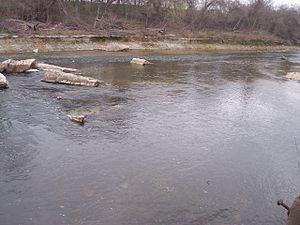
La rivière Bosque, en anglais : Bosque River, est une rivière de 185,1 km de long, du Centre du Texas, alimentée par quatre branches primaires. La plus longue branche, Bosque Nord, se forme près de Stephenville et coule vers Waco en passant par les comtés de Hamilton, Bosque et McLennan. Elle est ensuite rejointe par la branche Bosque Est dans le comté de Bosque et les rivières Bosque Sud et Middle Bosque près de Waco. La rivière aboutit dans le fleuve Brazos et est endiguée pour former le lac Waco.